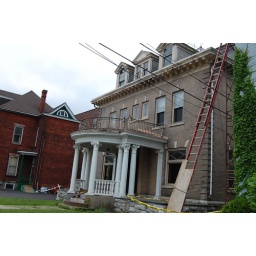
the house with the stained, glass windows. The glass work in this house is amazing